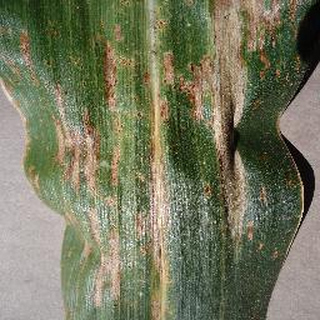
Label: corn_cercospora_leaf_spot